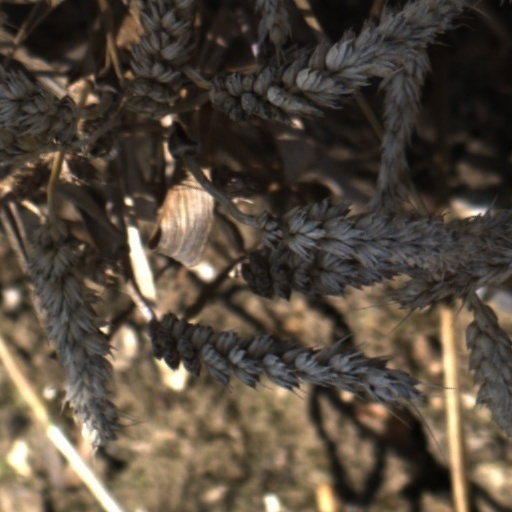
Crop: wheat